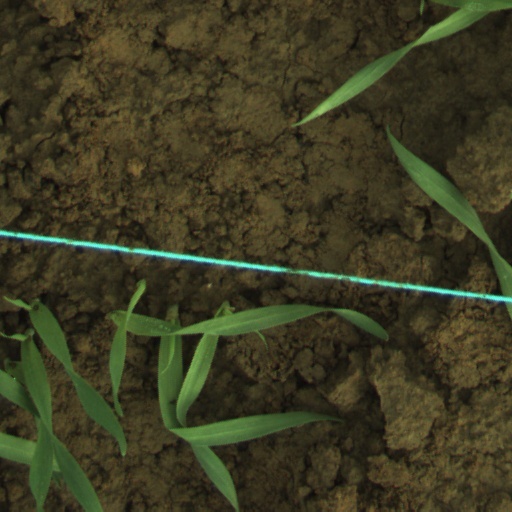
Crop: wheat